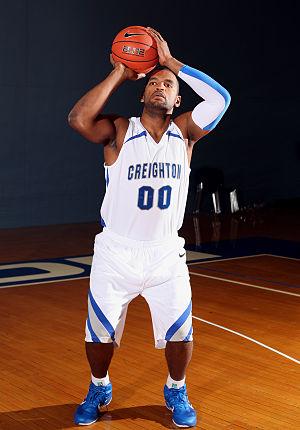
Gregory Echenique, né le 23 novembre 1990, à Mérida, au Venezuela, est un joueur de basket-ball vénézuélien. Il évolue au poste d'ailier fort.
Cette page contient la liste de toutes les équipes et leurs joueurs participant au tournoi masculin de basket-ball aux Jeux olympiques d'été de 2016.